Karim Patwa

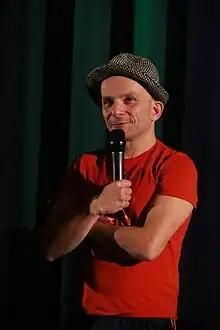
Karim Patwa at the Max Ophüls Film Festival 2015

Karim Patwa (born August 13, 1968) is a Swiss-English film director and screenwriter. He gained international attention especially through his film "Drift", which won three prizes at the Max Ophüls Festival 2015 and the NDR-directing prize, and was also nominated for the Swiss Film Award 2015.